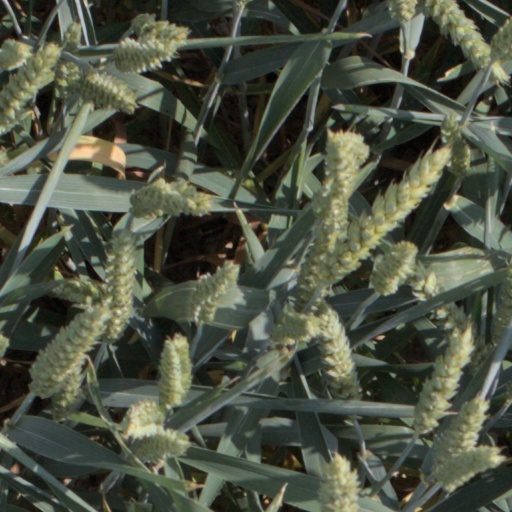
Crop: wheat